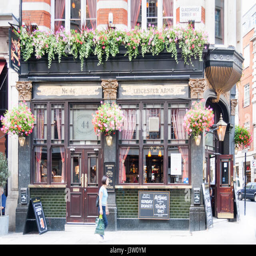
a woman walks past the public house